Agiez

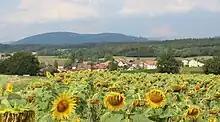
Agiez

Of the built up area, housing and buildings made up 1.8% and transportation infrastructure made up 2.4%. Out of the forested land, all of the forested land area is covered with heavy forests. Of the agricultural land, 51.0% is used for growing crops and 10.6% is pastures, while 1.6% is used for orchards or vine crops. All the water in the municipality is flowing water.